Barbara Kluntz

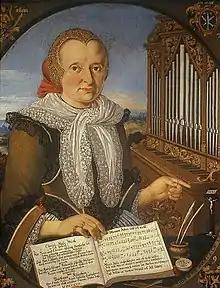
Barbara Kluntz

Barbara Kluntz (born 5 February 1661 in Ulm; buried 22 May 1730 in Ulm) was a German composer and music teacher. On all of her book titles, she calls herself "Barbara Kluntz the Noble Music Art Lover", in order to explicitly emphasize her position: She did not consider herself a professional musician.